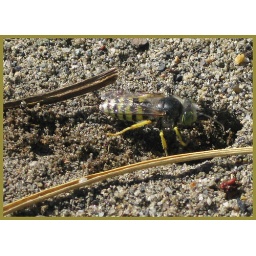
A digger wasp prepares a burrow in the beach sand to lay its eggs.